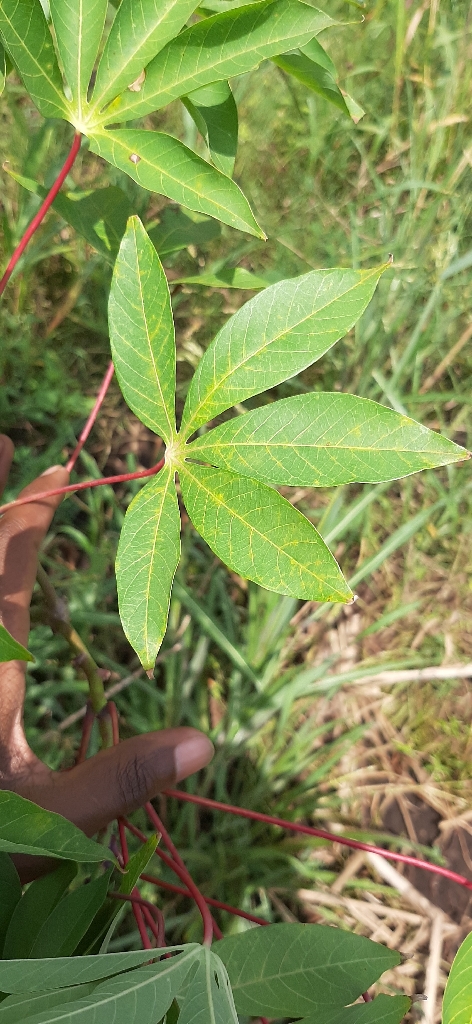
Label: cassava brown streak disease (cbsd)